List of terms used for Germans

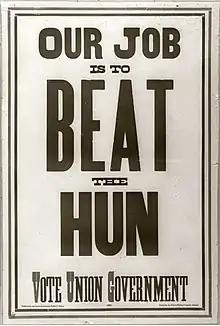
A First World War Canadian electoral campaign poster

"Hun" (or "The Hun") is a term that originally refers to the nomadic Huns of the Migration Period. Beginning in World War I it became an often used pejorative seen on war posters by Western Allied powers and the basis for a characterization of the Germans as barbaric criminals with no respect for civilization and humanitarian values. Although the common English association of the term is with the First World War, the term had been used throughout the preceding decades, with instances dating to the Franco-Prussian War, and some referring to British actions in the Second Boer War.